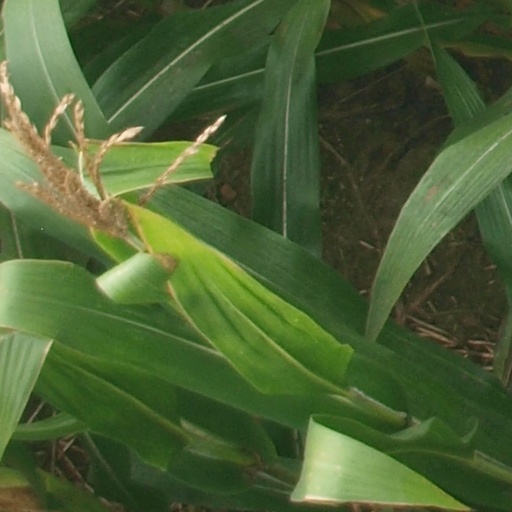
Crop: maize; corn